Battle of Cassano (1799)

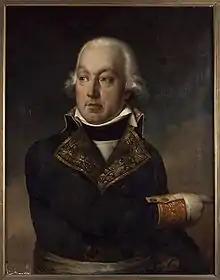
Barthélemy Louis Joseph Schérer

Schérer relied on the advantages of his defensive position, as the river is wide and deep, has very few fords and in its upper part, as far as Cassano, flows in elevated steep banks, of which the right, occupied by the French, prevails over the left. But Schérer failed to take all the advantages of this natural defensive line. He scattered 28,000 men over along the river, nowhere having sufficient forces for defense. Suvorov separated Hohenzollern with 6,000 men to Pizzighettone and Seckendorff to Lodi to conduct diversionary operations, and with a main body of 35,000 to 36,000 men concentrated offensive on the bulk of the French line. The disposition for April 26 instructed Ott's division to organize the crossing at Capriate San Gervasio.